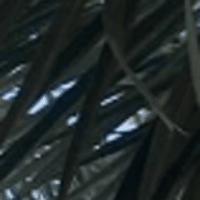
Label: Healthy sample